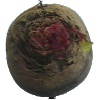
Label: Beetroot 1